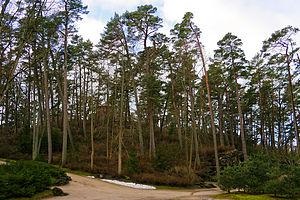
Le Parc botanique de Palanga est un jardin botanique et arboretum situé à Palanga en Lituanie.